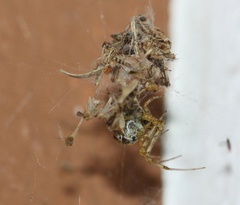
Species: Parasteatoda_tepidariorum